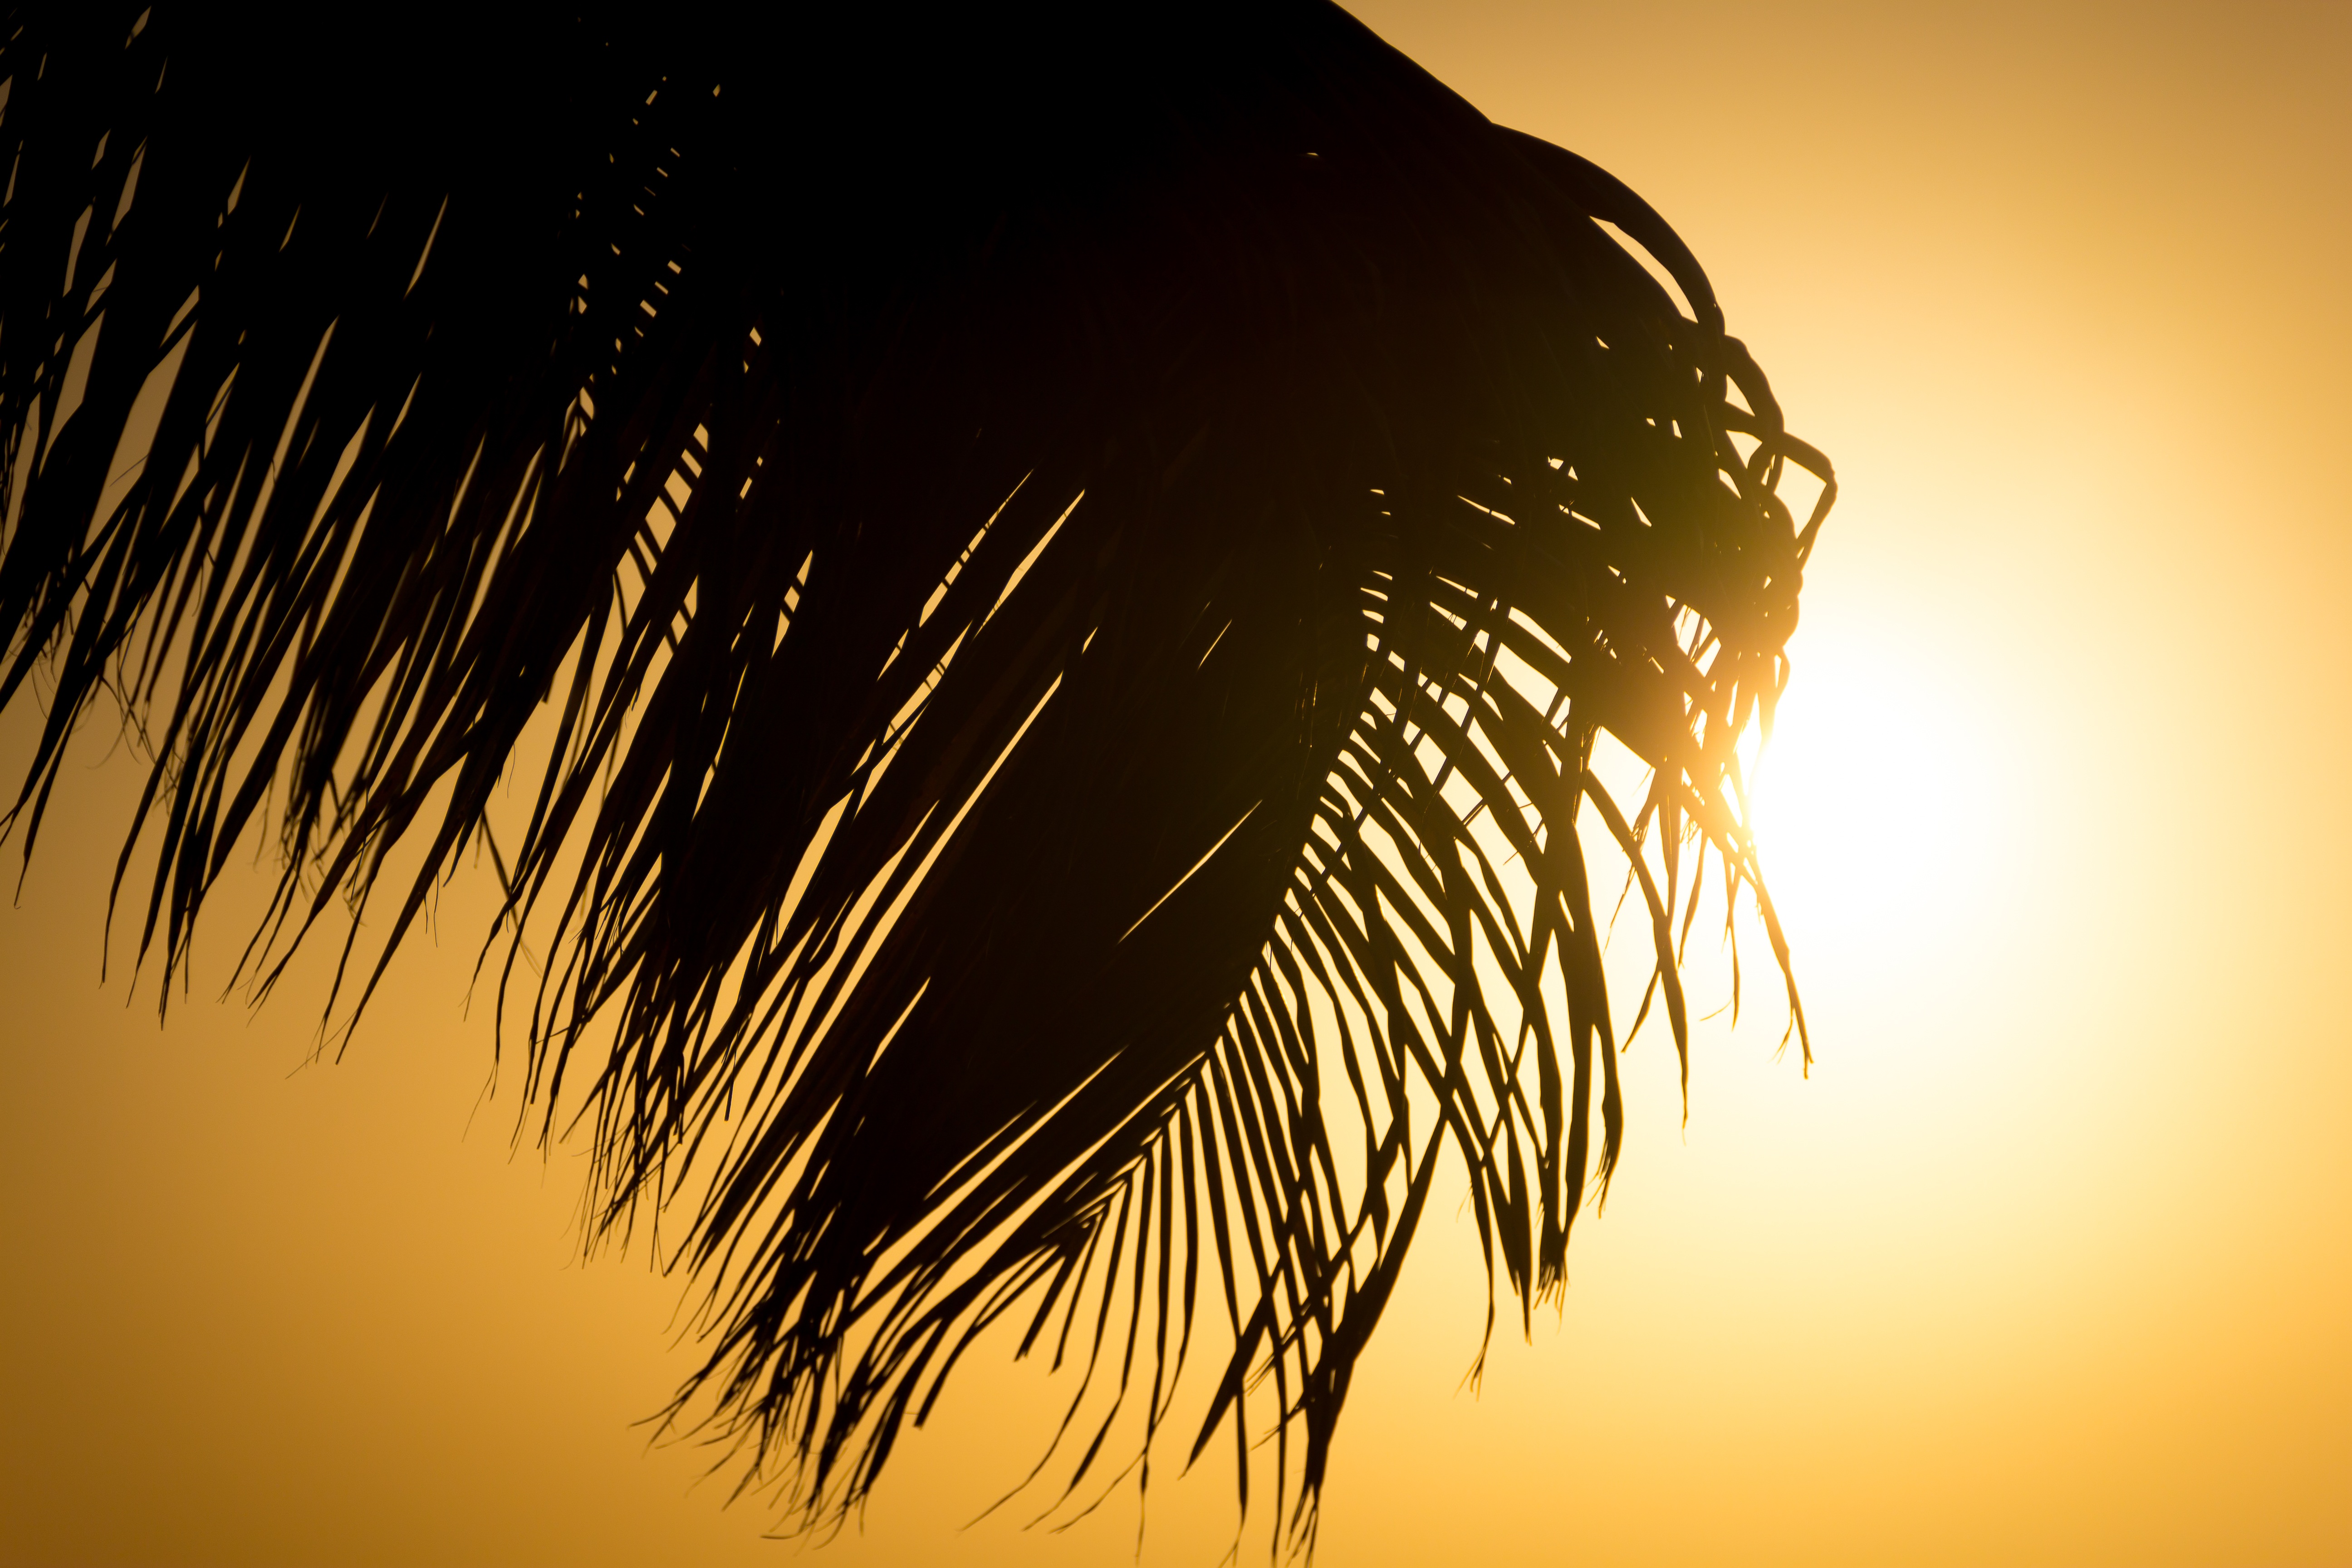
beach, sea, coast, nature, ocean, light, plant, sky, sun, sunset, palm tree, sunlight, morning, flower, relax, tropical, peaceful, island, rest, heat, frond, close up, sheet, coconut, leaves, hot, quiet, enjoy, relaxed, macro photography, grass family, arecales